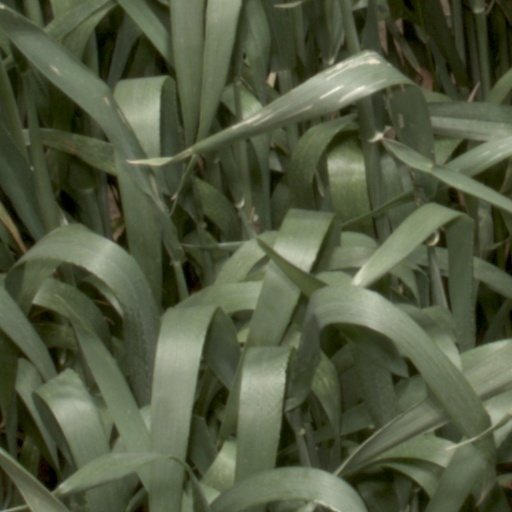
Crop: wheat